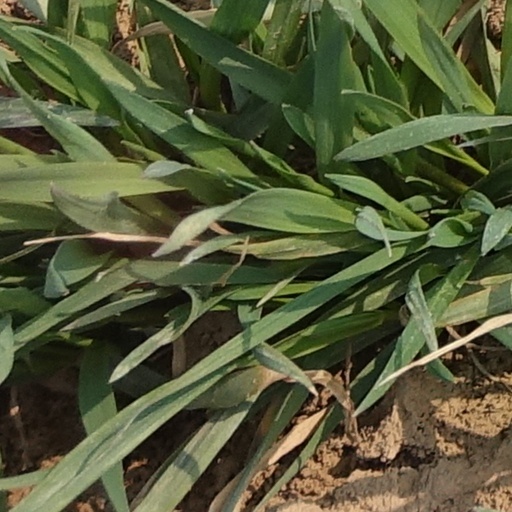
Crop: wheat